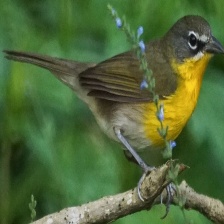
Species: YELLOW BREASTED CHAT
Scientific name: ICTERIA VIRENS